William D. Dickey

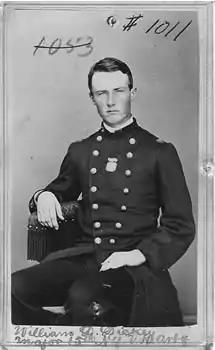

William Donaldson Dickey (January 11, 1845 – May 14, 1924) was an American soldier who received the Medal of Honor for valor during the American Civil War.